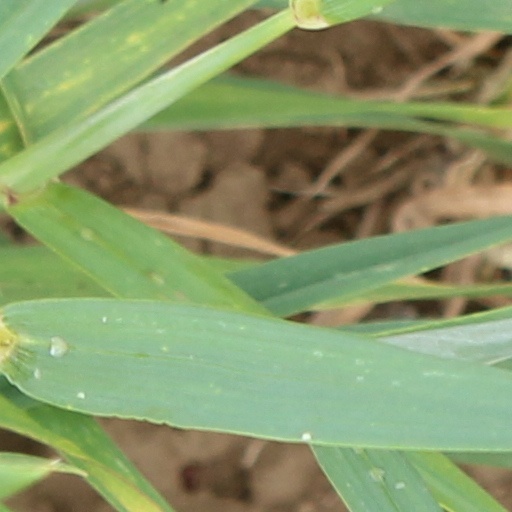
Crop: wheat